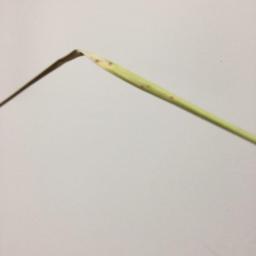
Label: Rice___Brown_Spot